Seventh-day Adventist eschatology

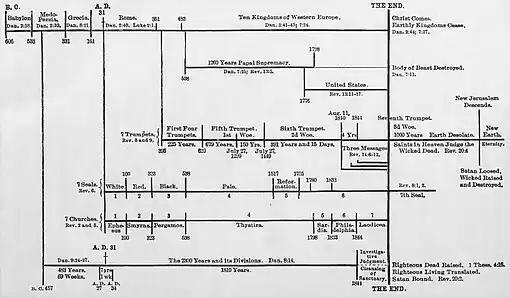
Diagram of Adventist eschatology in the book "Bible Readings for the Home Circle" (1888).

The Seventh-day Adventist Church holds a unique system of eschatological (or end-times) beliefs. Adventist eschatology, which is based on a historicist interpretation of prophecy, is characterised principally by the premillennial Second Coming of Christ. Traditionally, the church has taught that the Second Coming will be preceded by a global crisis with the Sabbath as a central issue. At Jesus' return, the righteous will be taken to heaven for one thousand years. After the millennium the unsaved cease to exist as they will be punished by annihilation while the saved will live on a recreated Earth for eternity.